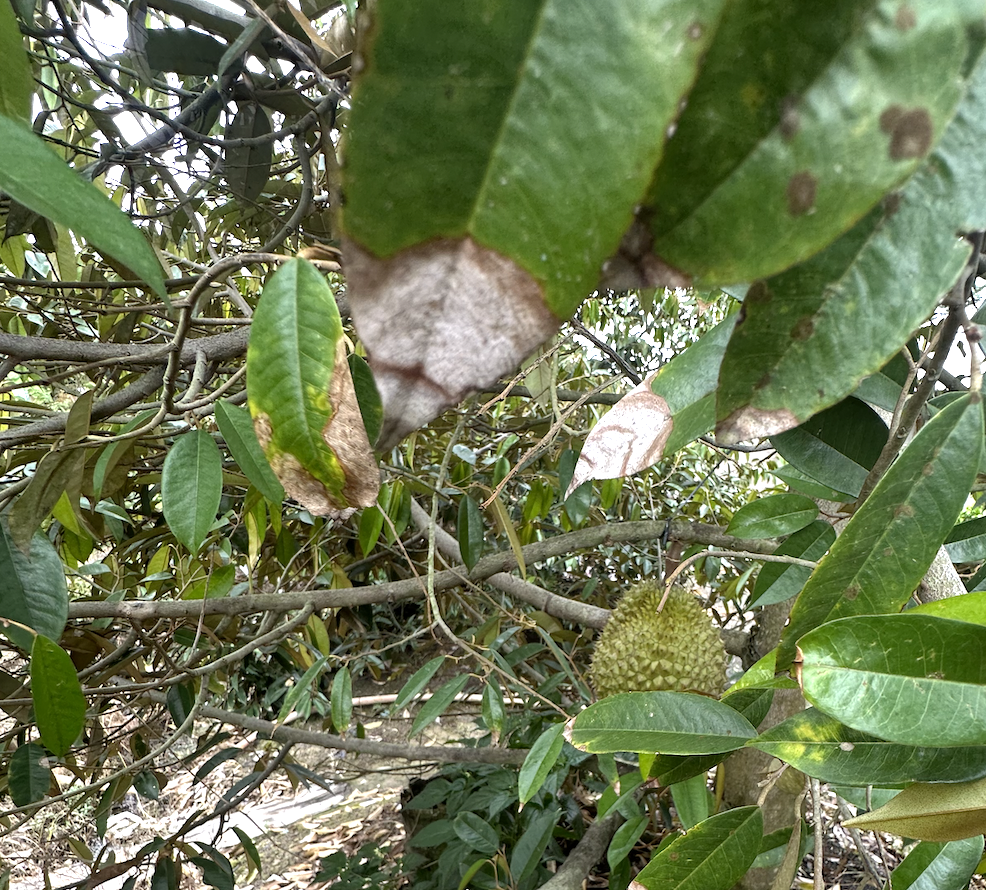
Label: anthracnose_disease